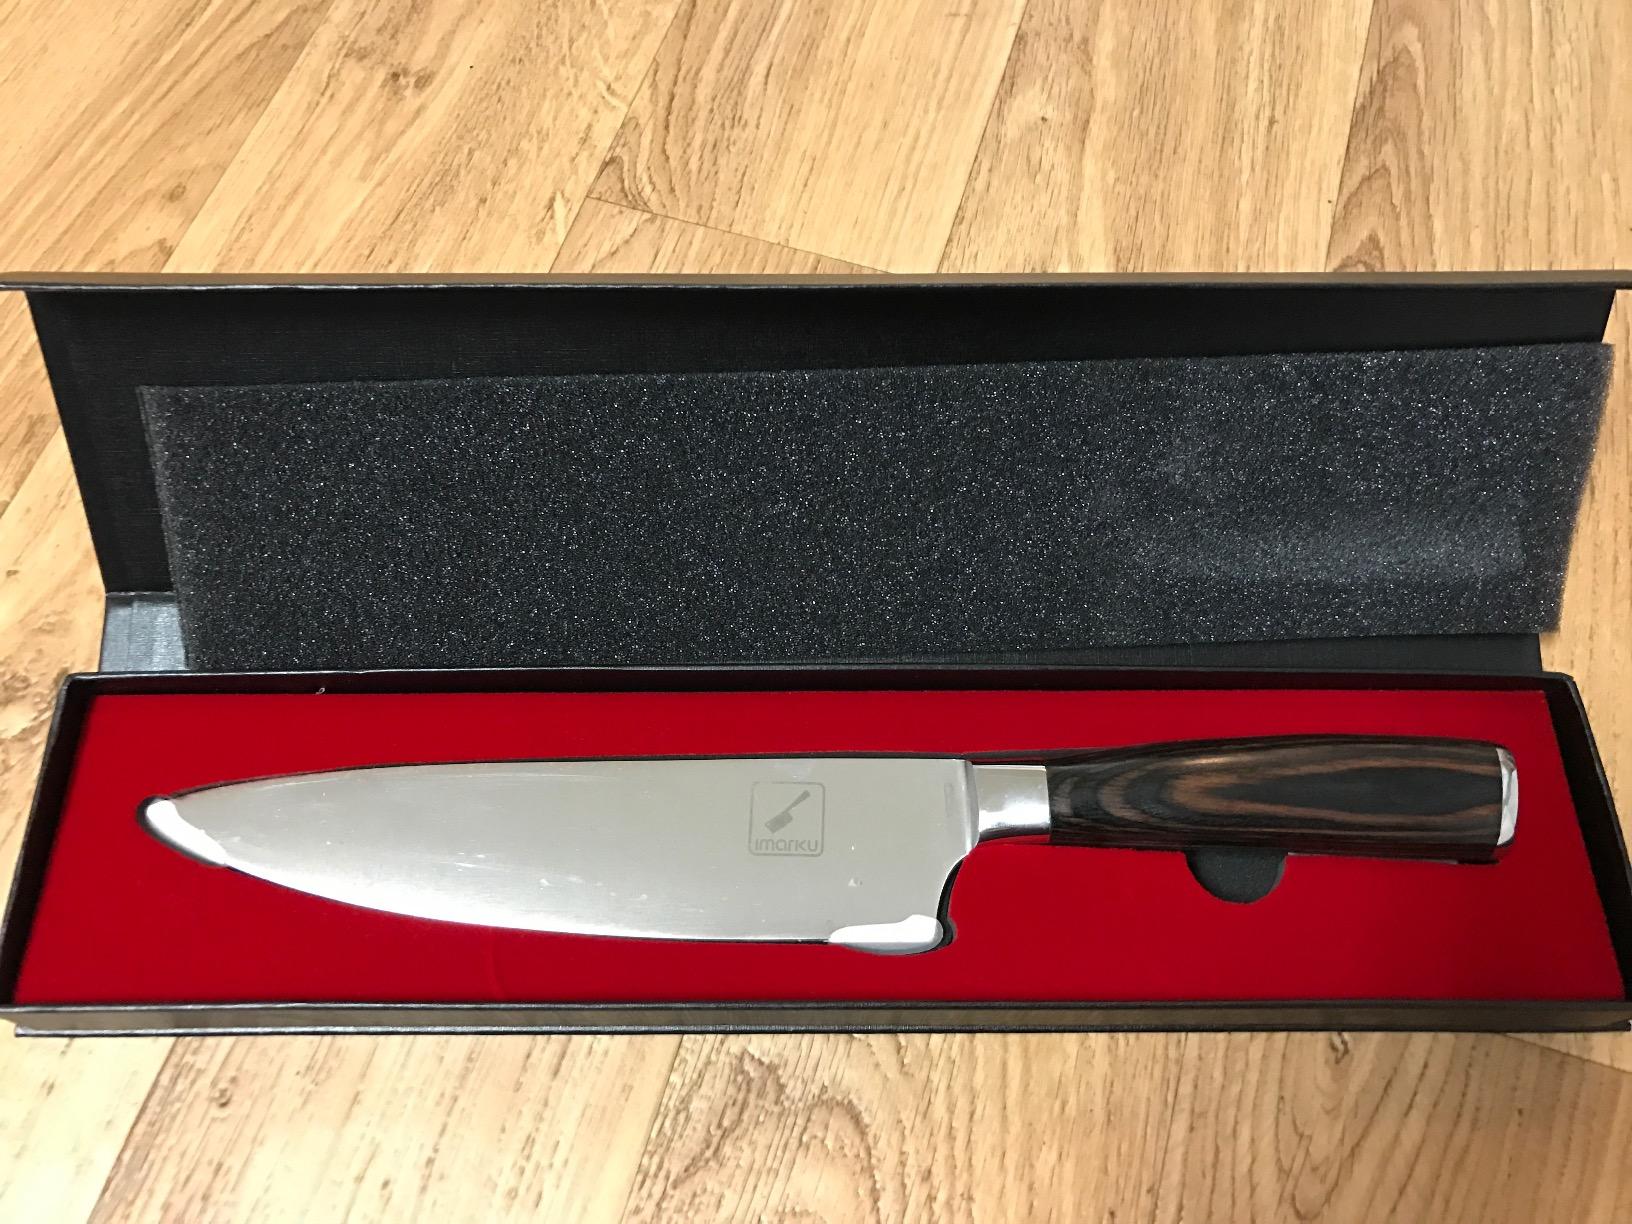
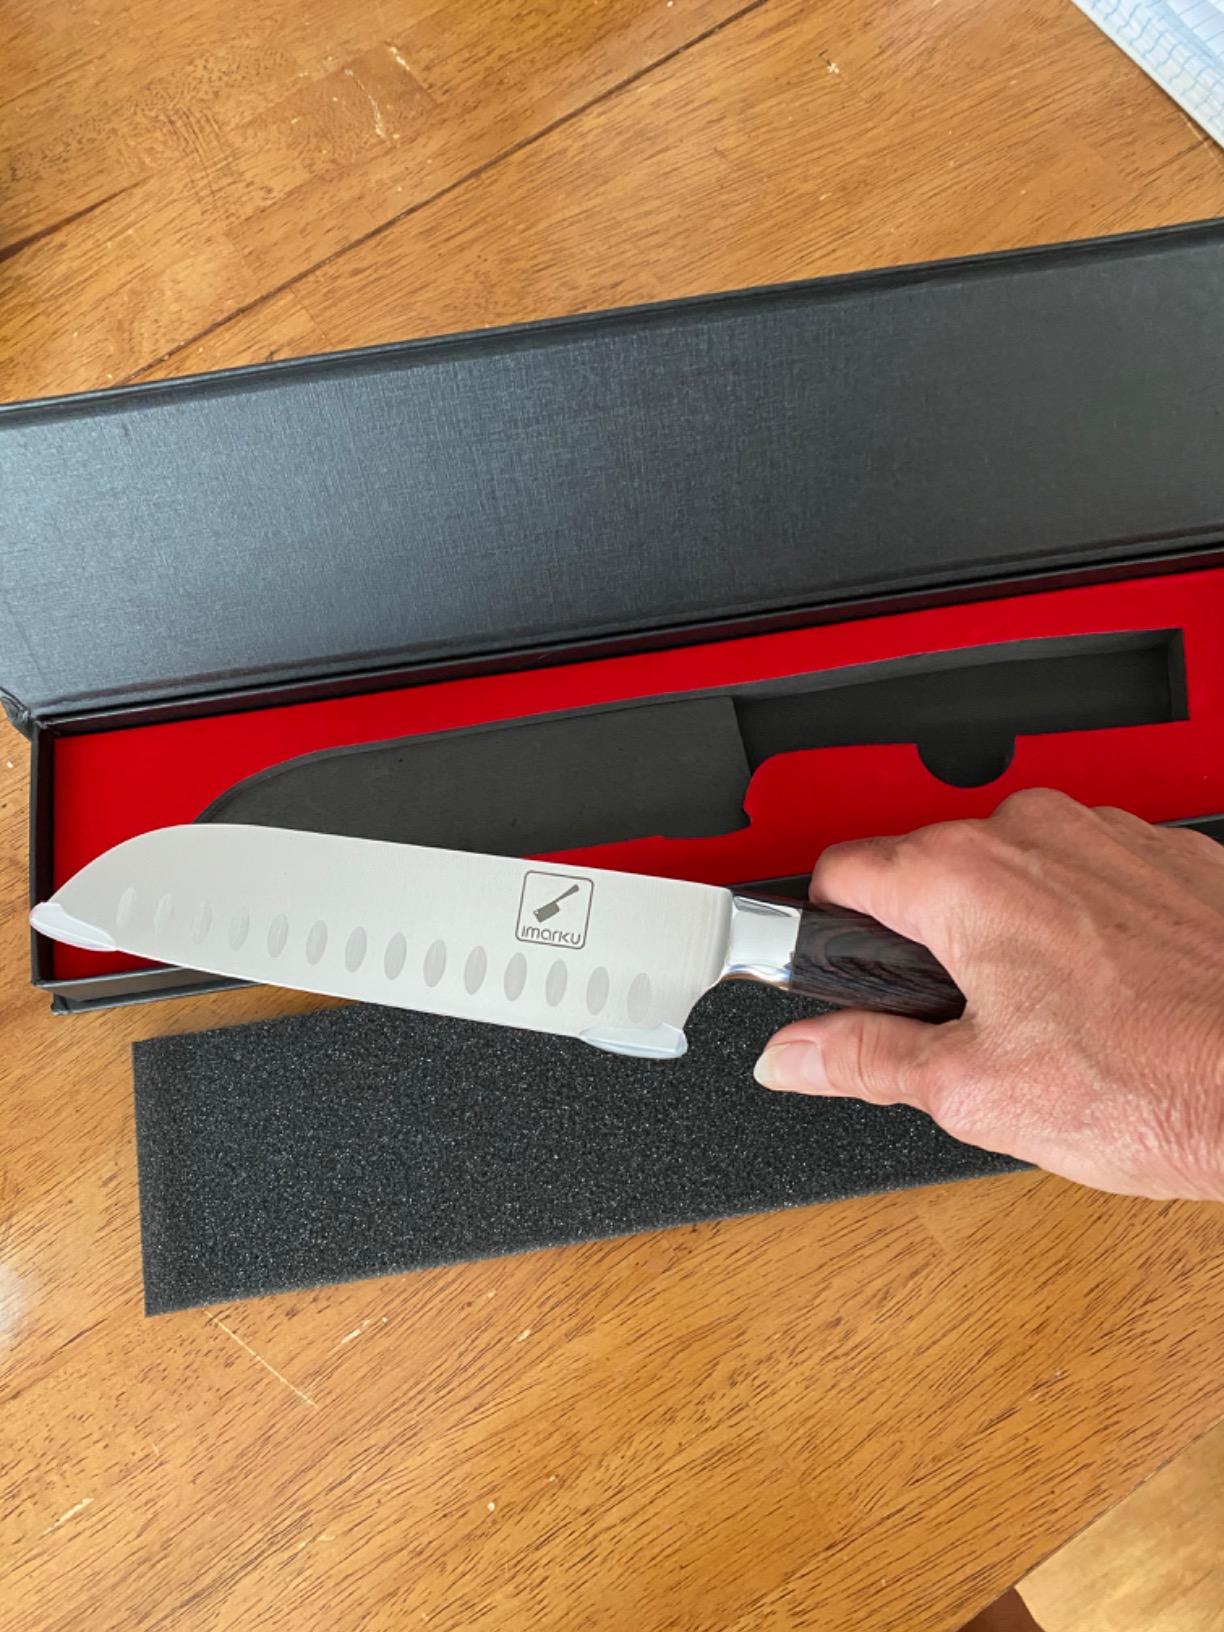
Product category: items_knife
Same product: no